Black Forest

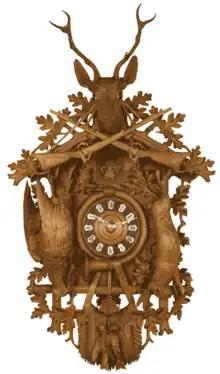
German cuckoo clock

The Black Forest consists of a cover of sandstone on top of a core of gneiss and granite. Formerly it shared tectonic evolution with the nearby Vosges Mountains. Later during the Middle Eocene a rifting period affected the area and caused formation of the Upper Rhine Plain. During the last glacial period of the Würm glaciation, the Black Forest was covered by glaciers; several tarns (or lakes) such as the Mummelsee are remains of this period.